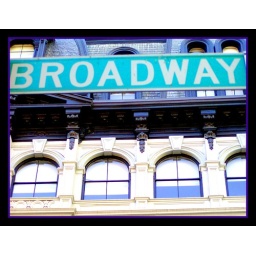
sign over building